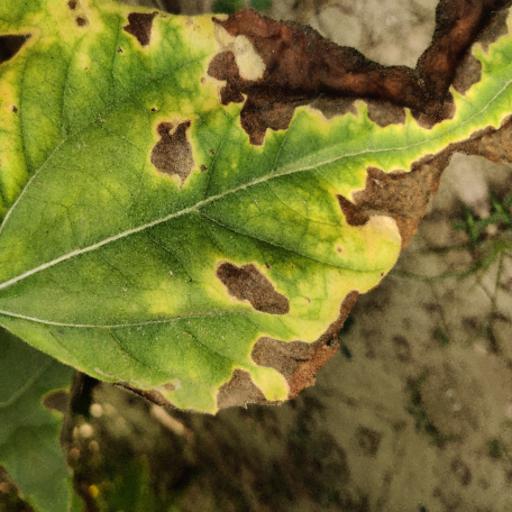
Label: Leaf_scars